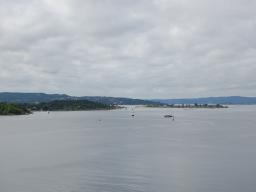
Label: Background_without_leaves